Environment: real
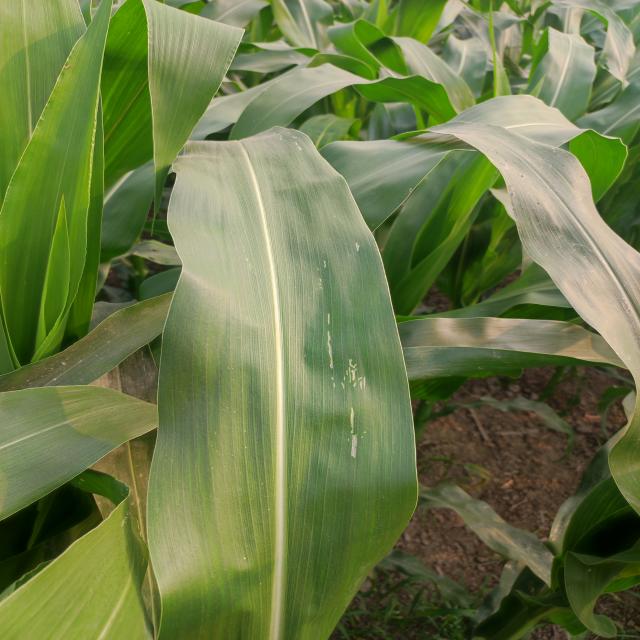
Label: northern_corn_leaf_blight